Recapture of Bahia

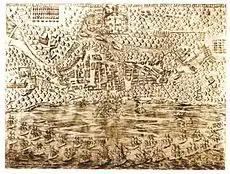
Engraving by Benedictus Mealius Lusitanus, in "Jornada dos Vassalos da Coroa de Portugal", Lisbon, 1625

When news of the loss of Salvador arrived to Spain in August 1624, Philip IV ordered to assemble a joint Spanish-Portuguese fleet under Admiral Fadrique Álvarez de Toledo y Mendoza with the mission to retake the city. On 22 November, the Portuguese fleet under Manuel de Menezes, with Francisco de Almeida as second in command, left Lisbon. It was composed of 22 ships and about 4,000 men. The Spanish fleet left the port of Cádiz on 14 January after a delay caused by bad weather. It was composed by 38 ships belonging to the armadas of Castile, Biscay, Gibraltar, and Cuatro Villas, among them 21 galleons. It had 8,000 sailors and soldiers on board, being those latter divided in three tercios, of whom one was Italian and the other two Spanish. Its commanding officers were the maestros de campo Pedro Osorio, Juan de Orellana, and Carlo Andrea Caracciolo, Marquis of Torrecuso. The commander-in-chief of the joint army was Pedro Rodríguez de Sebastián, seconded by Sargento Mayor Diego Ruiz.